Mary of Exeter

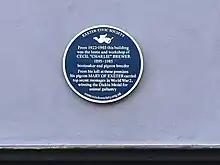
A Blue Plaque from Exeter Civic Society to commemorate the partnership of a heroic animal and its owner Cecil 'Charlie' Brewer. It is the first such plaque and marks a unique site and chapter in Exeter's Second World War history

A blue plaque was unveiled at 6 West Street, Exeter, EX1 1BA, the site of Charlie Brewer's home and shoemaker's shop for 63 years. His pigeon loft was also at these premises. The unveiling took place on 20 January 2018, followed by a celebration and refreshments at the nearby Picturehouse Cinema.